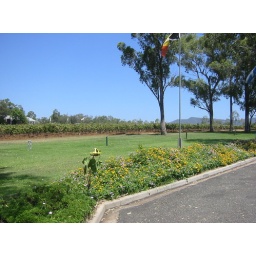
Stepped out from the bus and we were welcomed by blue sky